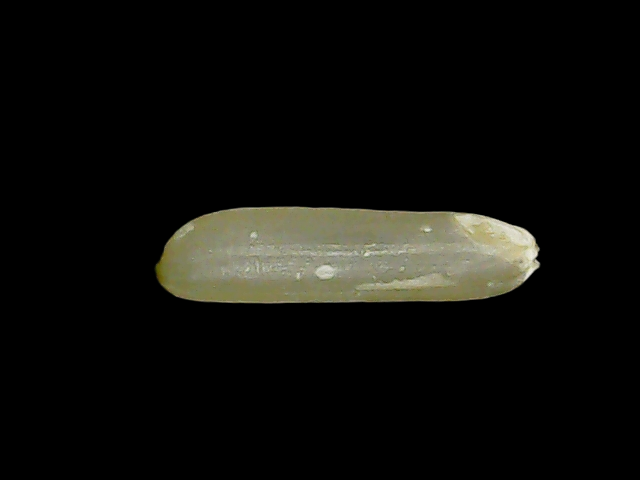
Rice variety: Binadhan19